John Tamargo

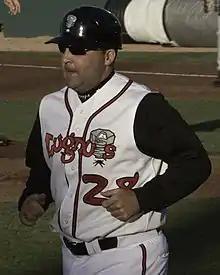
Tamargo with the Lansing Lugnuts in 2012

John Felix Tamargo (born November 7, 1951) is an American former professional baseball catcher, coach, and long-time minor league manager. He played all or part of five seasons in the majors from until . He currently serves as the Latin America Field Coordinator for the Seattle Mariners organization.